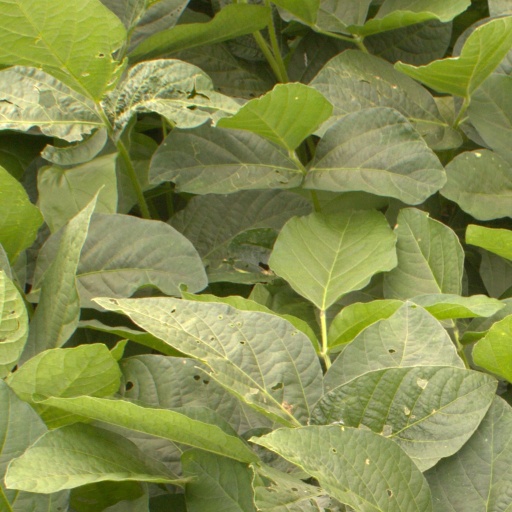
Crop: soybean